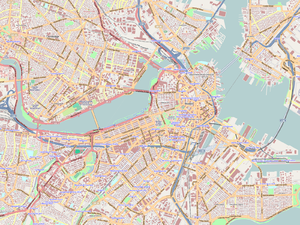
Le 111 Huntington Avenue est un gratte-ciel de 169 mètres de hauteur construit à Boston aux États-Unis de 1999 à 2002 dans un style post-moderne. Il fait partie du Prudential Center.
North End est un quartier de la ville de Boston dans l'État du Massachusetts, au nord-est des États-Unis. C'est le secteur le plus ancien de la cité, puisqu'il est habité depuis 1630. Le North End est un vieux quartier d'immigration qui a vu passer des Irlandais et des Juifs au XIXᵉ siècle, puis des Italiens au début du XXᵉ. Aujourd'hui encore, le quartier est réputé pour ses nombreux restaurants italiens, au même titre que Little Italy à New York, ou North Beach à San Francisco.
North Station est une station de métro majeure du réseau des chemins de fer de Boston. Localisée entre les rues Causeway et Nashua à Boston, Massachusetts. C'est l'un des deux terminaux pour les trains Amtrak et du MBTA Commuter Rail, l'autre étant South Station. Les principaux halls de North Station se situe au niveau de la rue, juste en dessous de l'enceinte de basket-ball des Celtics et celle de hockey sur glace des Bruins : le TD Garden.
South Boston est un quartier densément peuplé de la ville de Boston, dans l'État du Massachusetts, aux États-Unis, situé au sud et à l'est du canal de Fort Point et à l'extrémité de Dorchester Bay. Il est surnommé « Southie » par ses habitants. South Boston est connu pour sa communauté d'origine irlandaise de classe ouvrière mais il est également le foyer de petites mais dynamiques communautés polonaises et lituaniennes de la région de Boston, et ses caractéristiques démographiques sont en train de changer rapidement. South Boston contient Dorchester Heights, où George Washington a forcé les troupes britanniques à évacuer pendant la guerre d'indépendance des États-Unis. En plus d'être le foyer de certains des plus anciens projets de logements aux États-Unis, South Boston a aussi, plus récemment, vu la valeur de ses propriétés rejoindre les plus élevées de la ville.